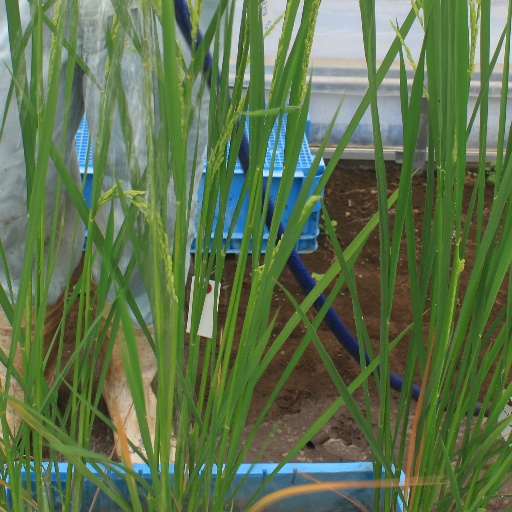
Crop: rice